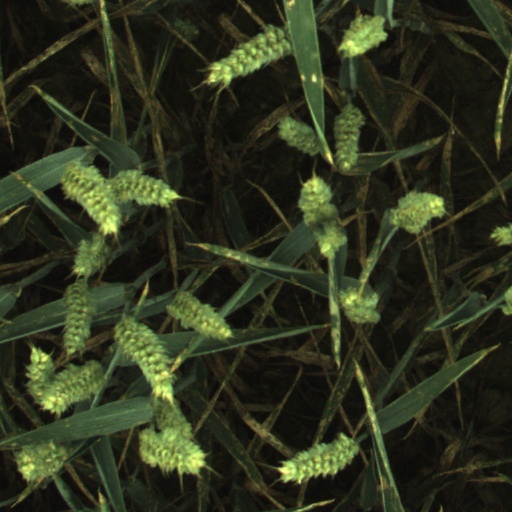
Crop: wheat